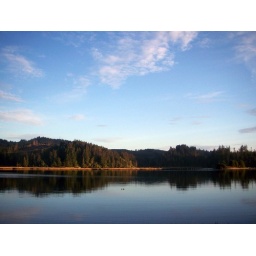
It was so peaceful down by the river today...I love how the reflection of the mountains turned out here.